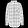
Label: Shirt